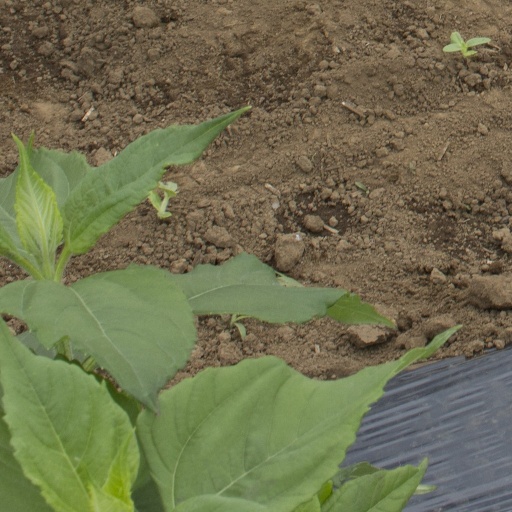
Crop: Jerusalem artichoke